Rappin' Roast

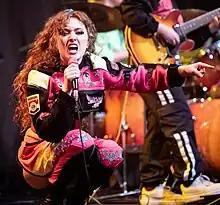
Chappell Roan ("pictured in 2022") is a guest judge.

For the main challenge, the contestants perform in the first ever Rappin' Roast, which tasks contestants with writing and performing verses that roast each other in front of an audience.